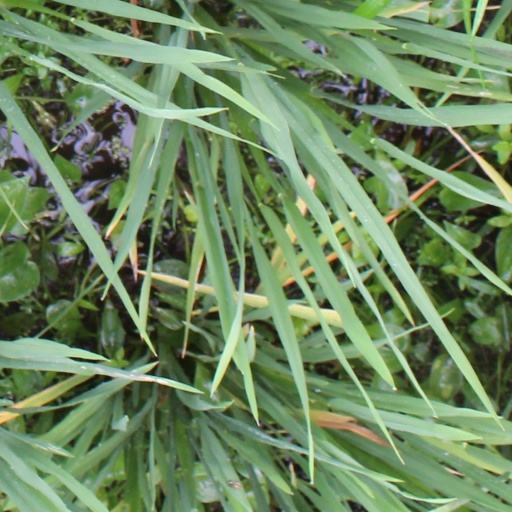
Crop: rice